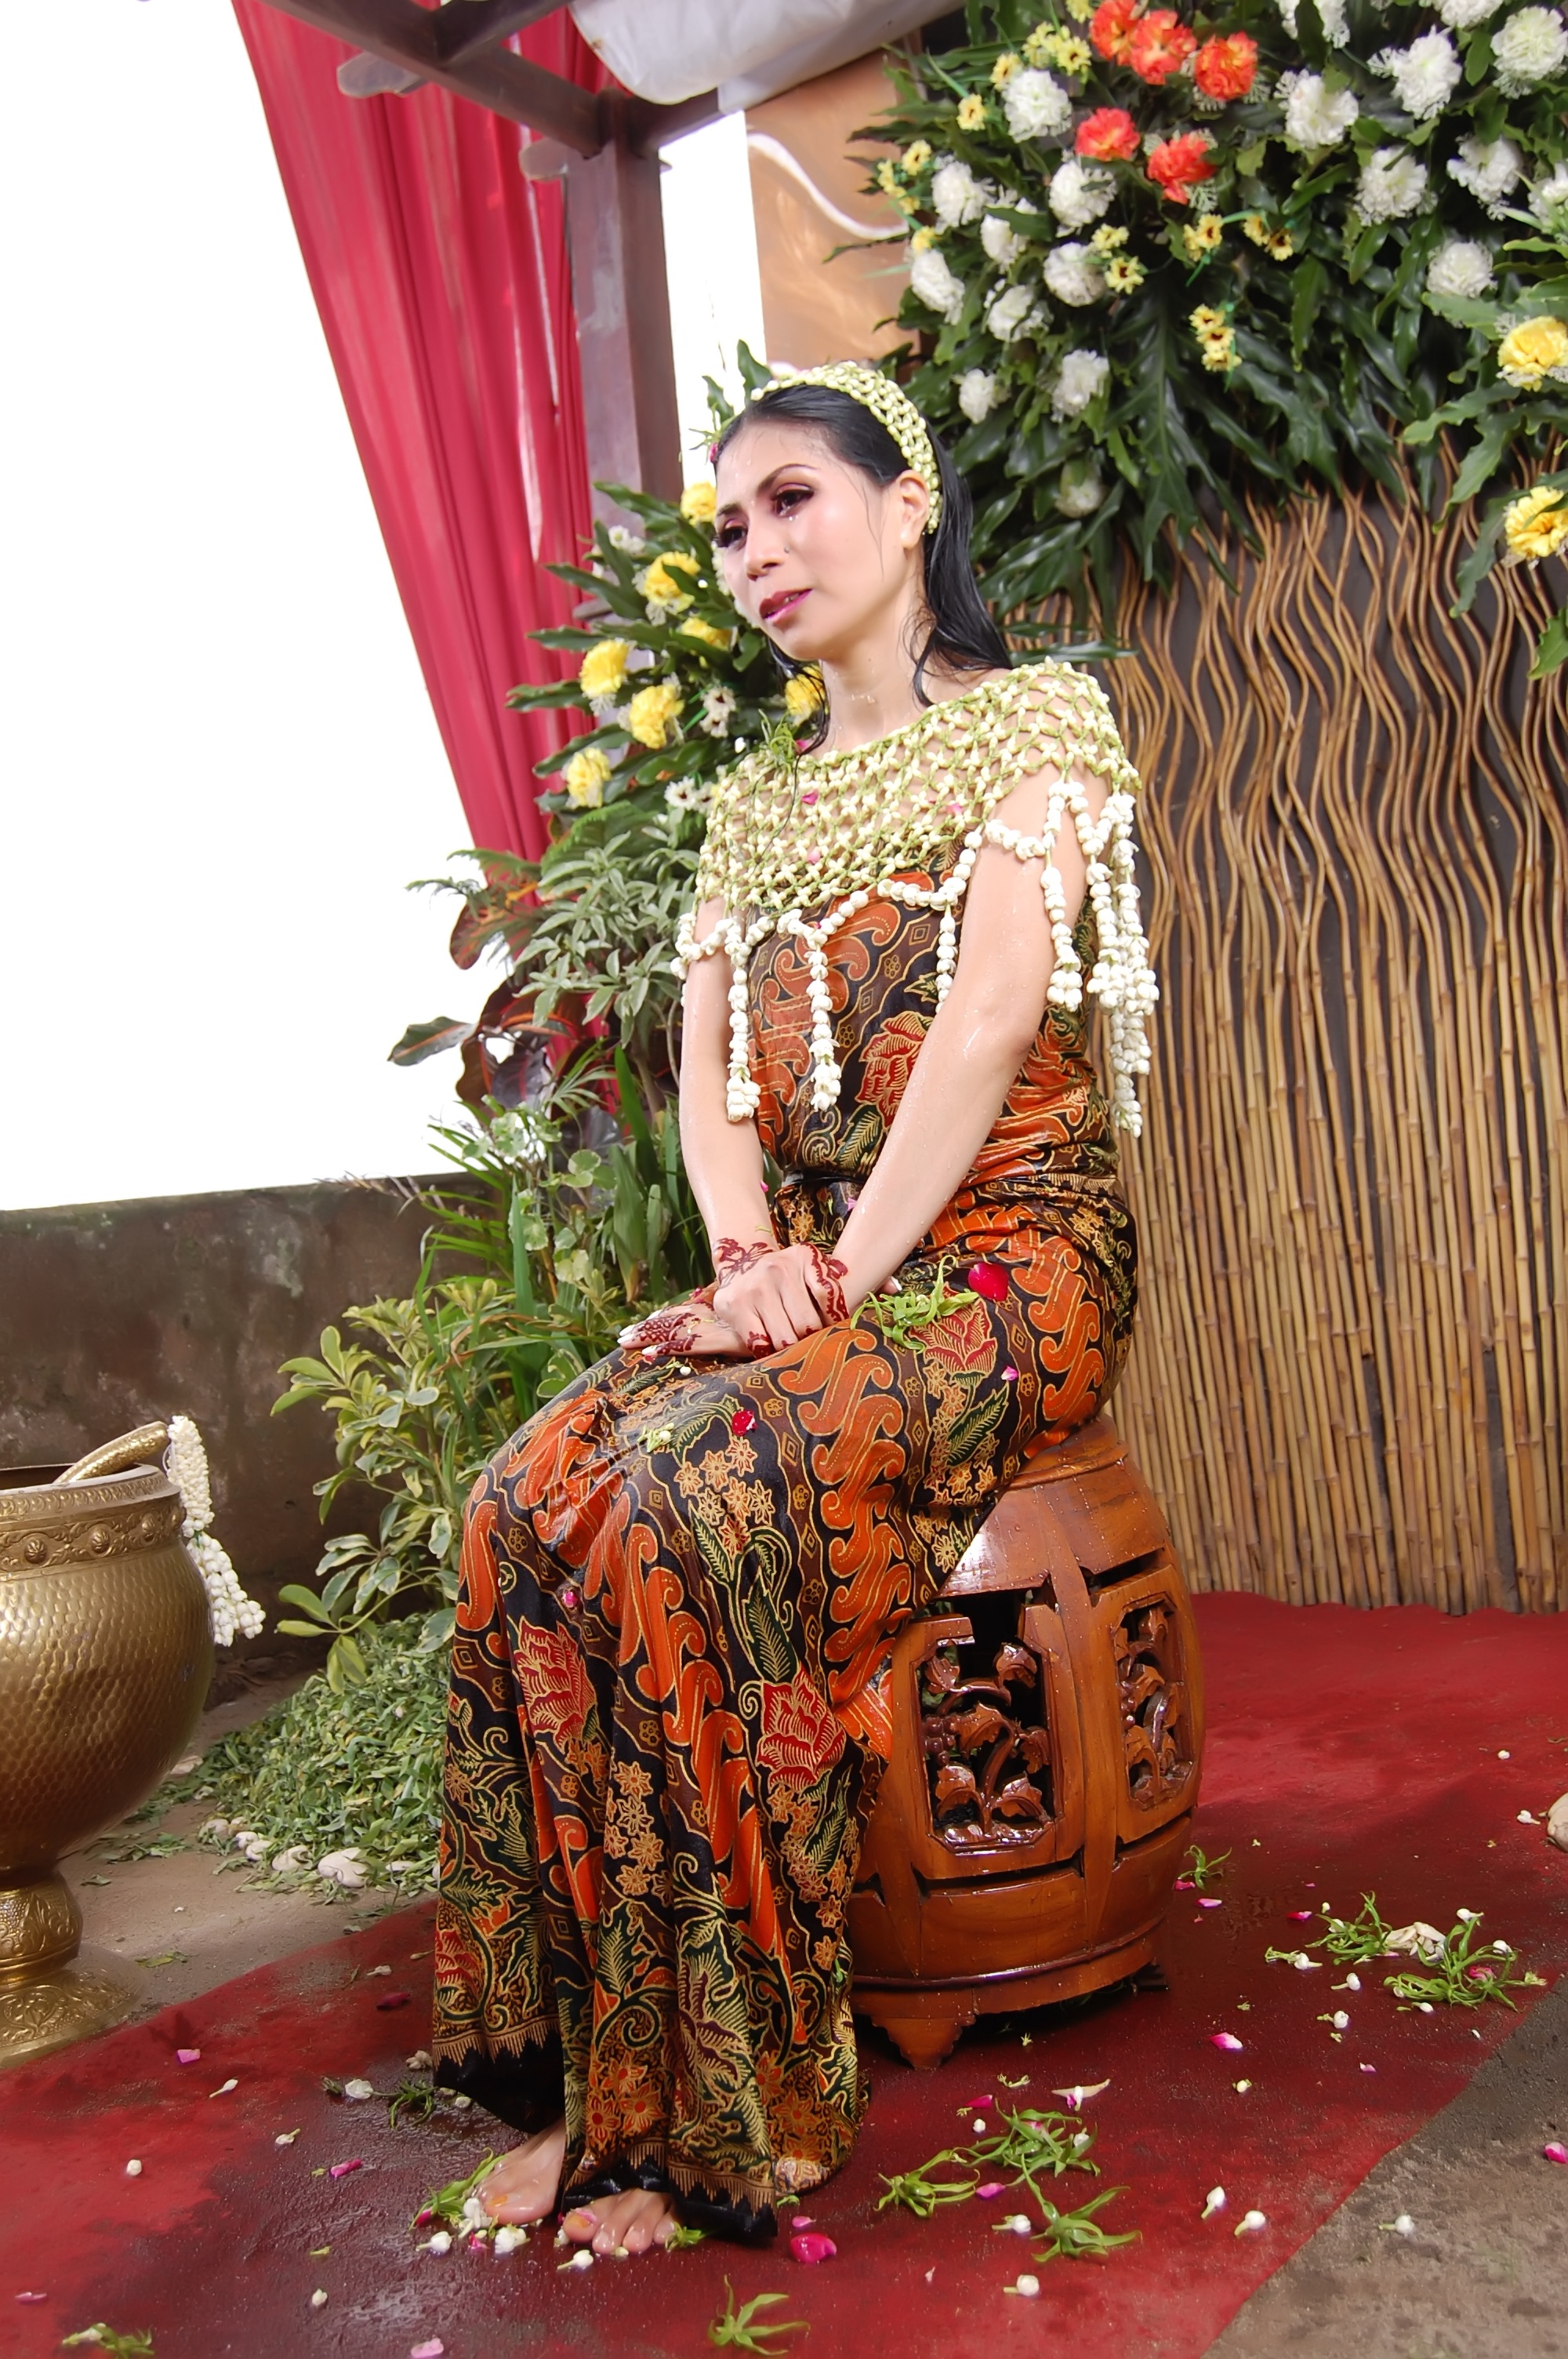
nature, woman, pattern, red, clothing, wedding, bride, make up, face, dress, happiness, accessories, sari, indonesia, javanese, tradition, clothes, floristry, traditional, gown, beauty girl, abdomen, photo shoot, formal wear